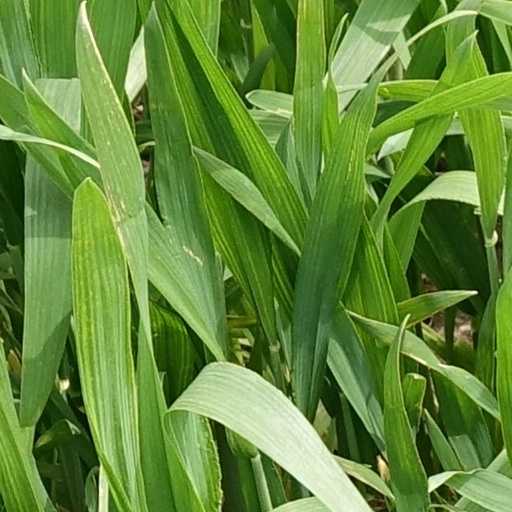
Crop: wheat